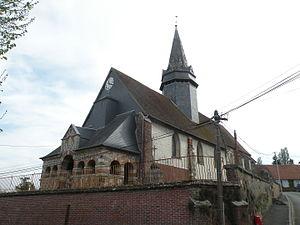
église Saint-Martin de Villers-Saint-Barthélemy
Villers-Saint-Barthélemy est une commune française située dans le département de l'Oise, en région Hauts-de-France.